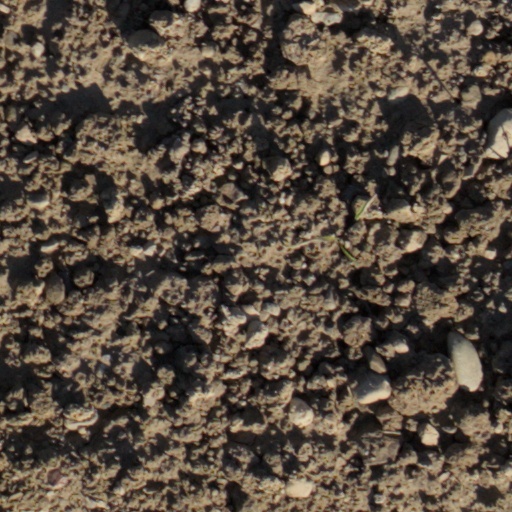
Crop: wheat